BOINC client–server technology

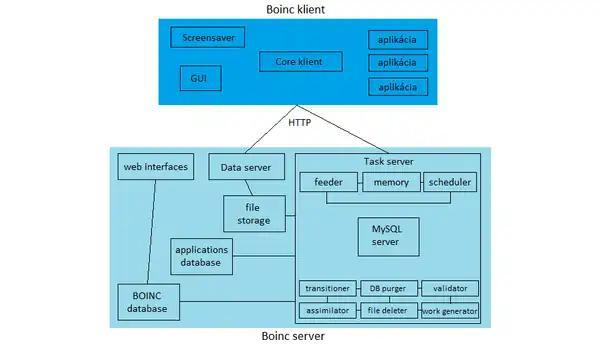
Visual diagram of BOINC client–server structure

BOINC client–server technology refers to the model under which BOINC works. The BOINC framework consists of two layers which operate under the client–server architecture. Once the BOINC software is installed in a machine, the server starts sending tasks to the client. The operations are performed client-side and the results are uploaded to the server-side.